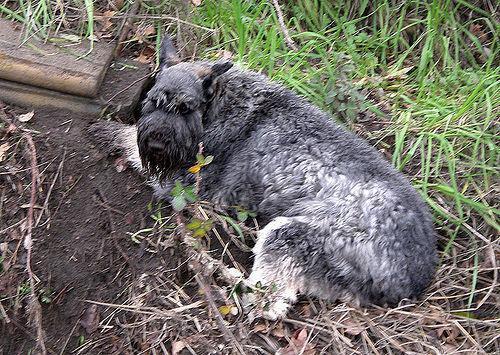
giant_schnauzer